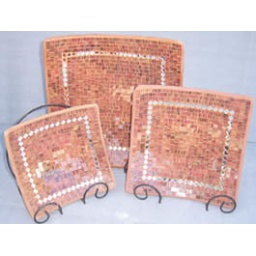
plate square made by ceramic and musaic colored glass